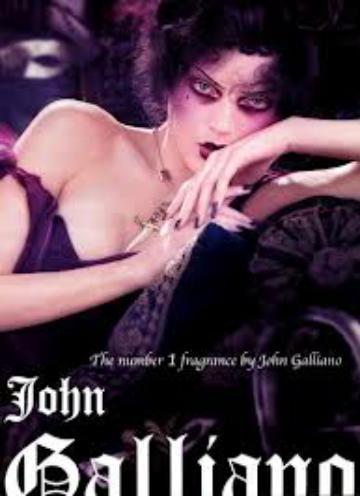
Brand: John Galliano
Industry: Clothes